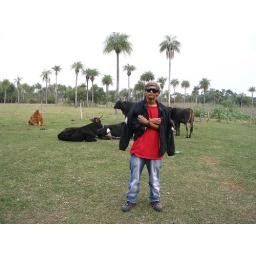
Marcus posing with some cows in Carapegua during a field trip from the Franco Isla school